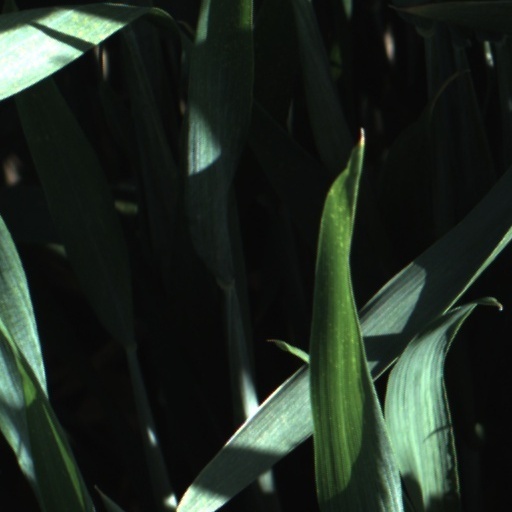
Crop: wheat